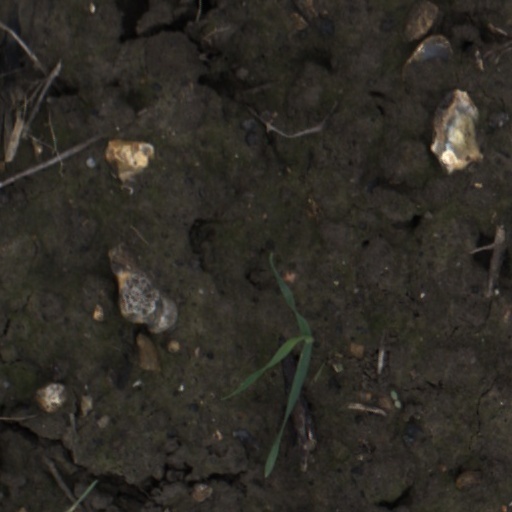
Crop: wheat